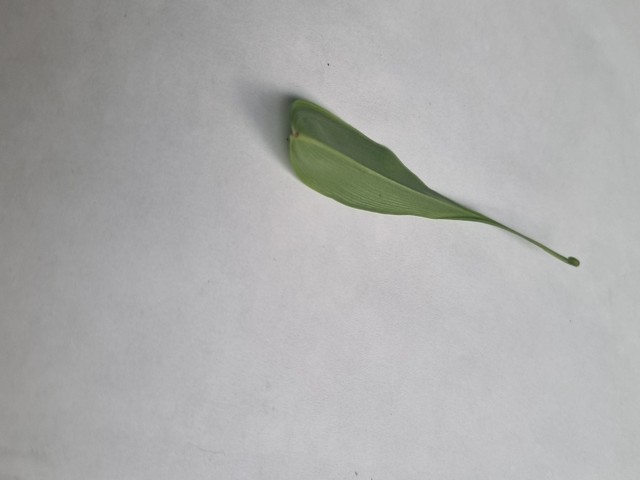
Plant: agnishika